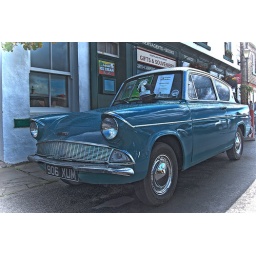
Police car from the Heartbeat TV series in the UK